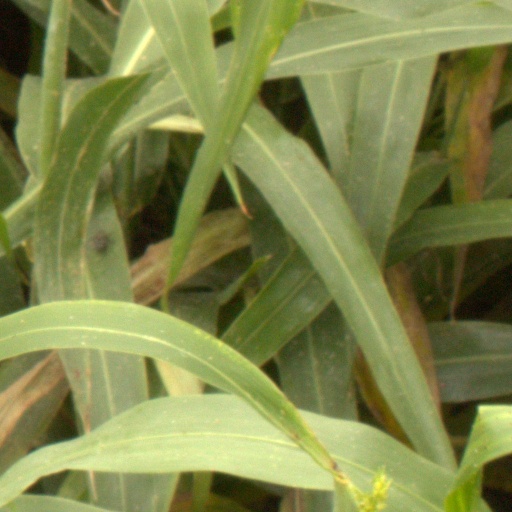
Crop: sorghum